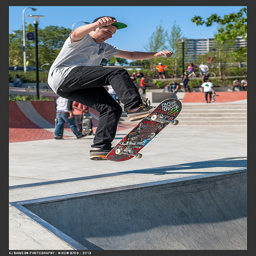
A teenage jumping with a skateboard at a skate park
A kid doing a jump on a skateboard at a skate park.
Boy on skateboard that has no wheels on the ground.
A young man riding a skateboard off of a ramp.
a teenage boy attempting a jump on his skateboard